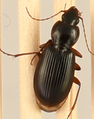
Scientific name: Synuchus impunctatus
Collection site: Steigerwaldt-Chequamegon NEON (STEI), plot STEI_003